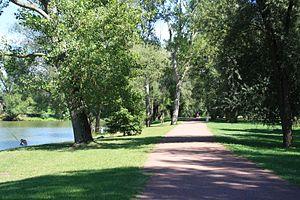
Parc de loisirs des Bords de Loire à Andrézieux-Bouthéon
Andrézieux-Bouthéon est une commune française située dans le département de la Loire en région Auvergne-Rhône-Alpes, à une dizaine de kilomètres de Saint-Étienne.